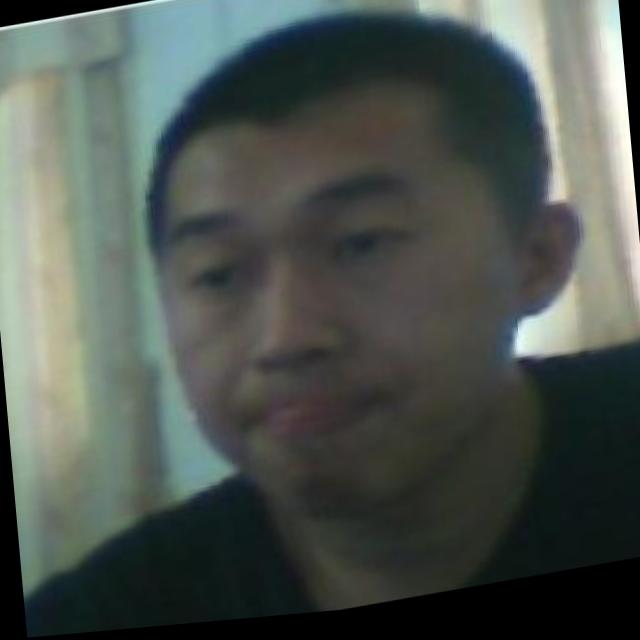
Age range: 21-44